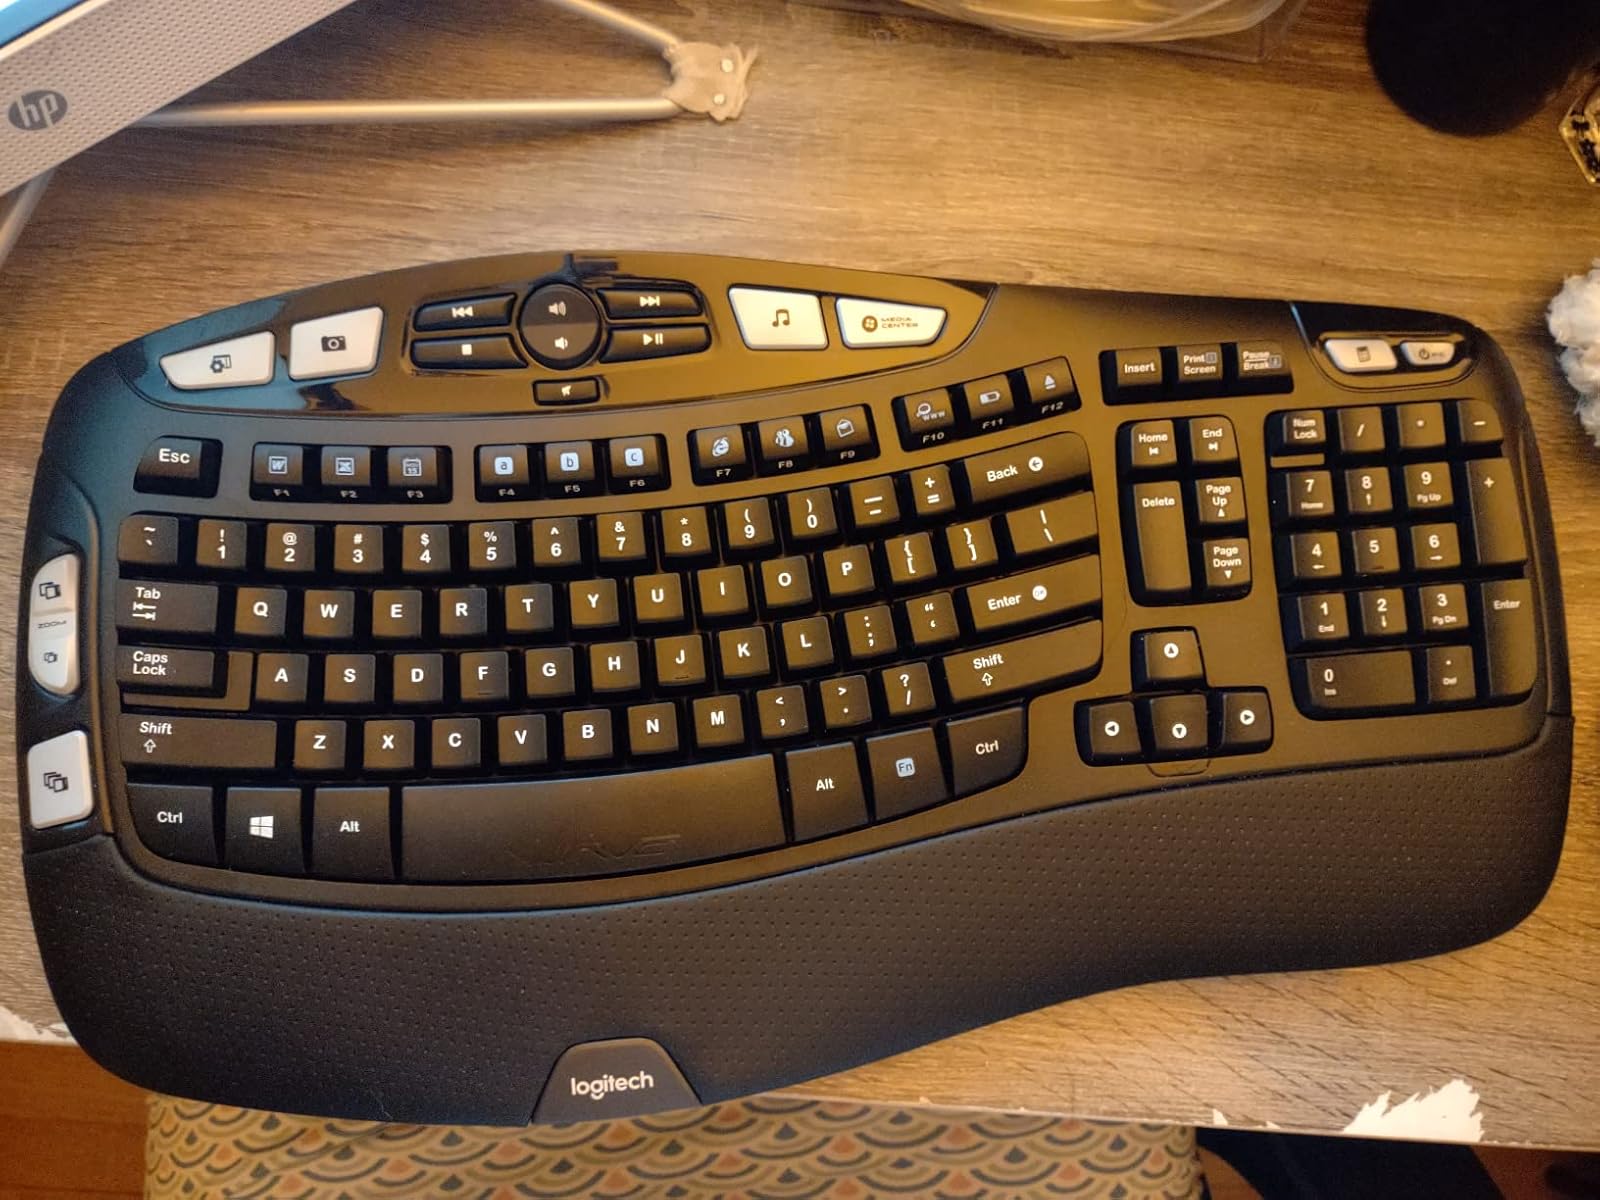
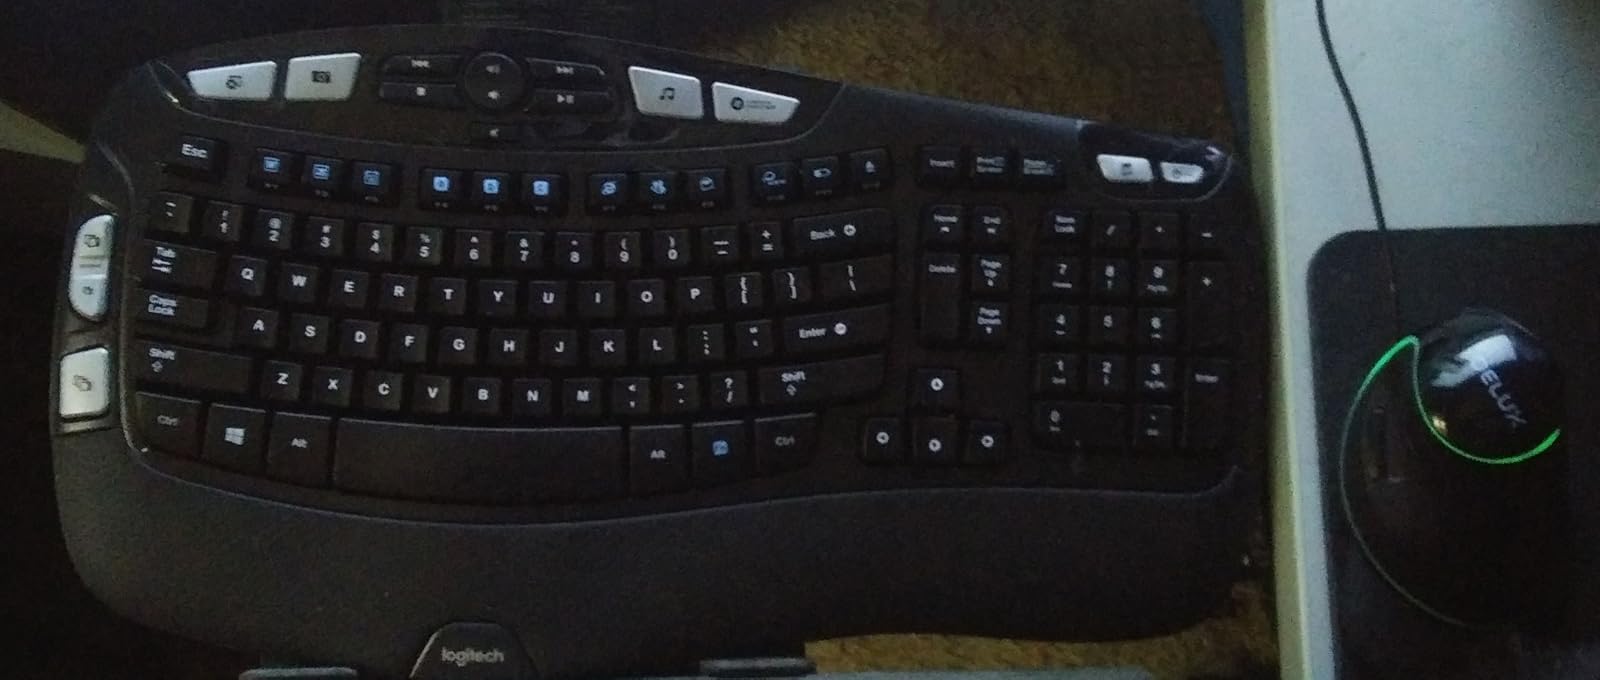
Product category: keyboard
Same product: yes